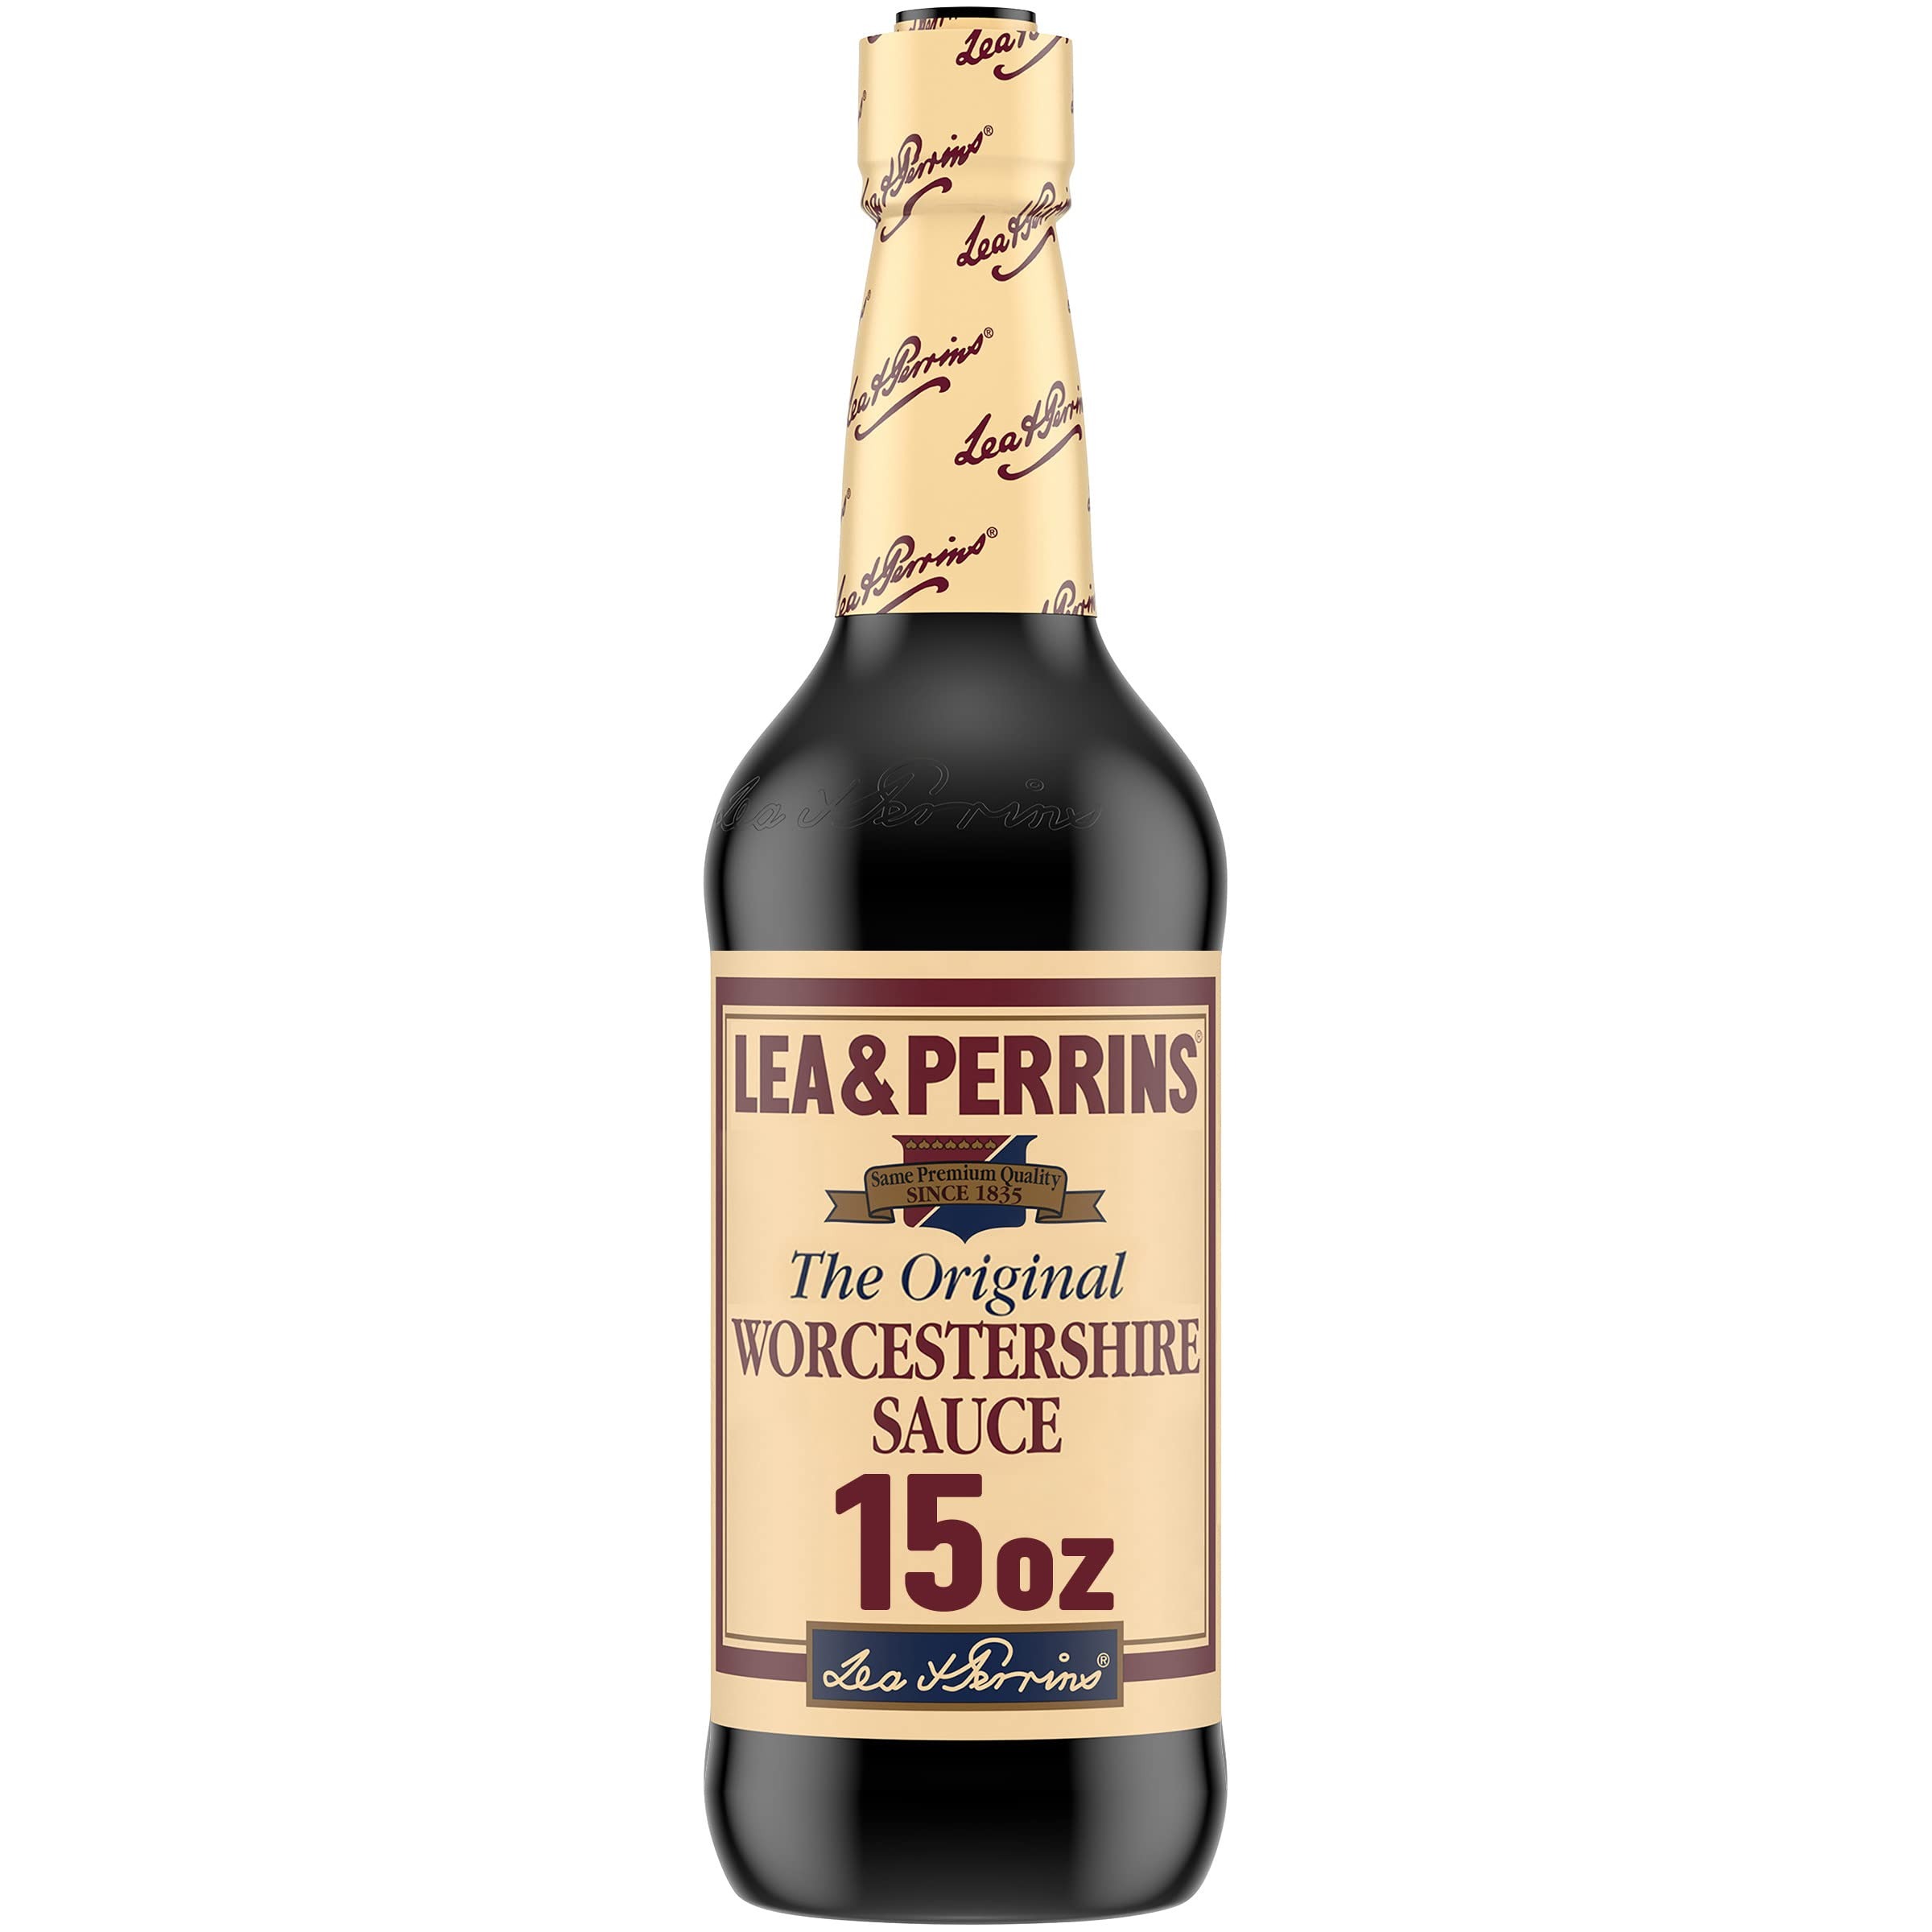
Item Name: Lea & Perrins The Original Worcestershire Sauce, 15 fl oz Bottle
Bullet Point 1: One 15 fl oz bottle of Lea & Perrins The Original Worcestershire Sauce
Bullet Point 2: Lea & Perrins Worcestershire Sauce will enhance your dish and make your taste buds crave for more
Bullet Point 3: The oldest commercially bottled condiment in the United States
Bullet Point 4: Made with molasses, tamarind extract, white vinegar, chili pepper extract and sugar
Bullet Point 5: Cholesterol free, fat free and gluten free with 5 calories per serving
Bullet Point 6: Use our Original Worcestershire Sauce to make the perfect marinade
Bullet Point 7: Try using our sauce before, during or after the cooking process – whenever you need a boost of complex flavor
Bullet Point 8: Ideal for dipping sauce, stir-fry sauce or as a spread on your chicken, beef, grilled salmon or turkey burger
Bullet Point 9: Packaged in a glass sauce bottle for safe storage
Bullet Point 10: Great for those keeping Kosher
Value: 15.0
Unit: Ounce

Price: 6.99